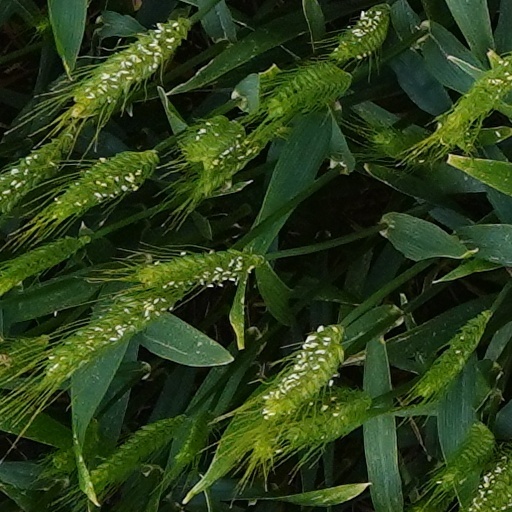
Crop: wheat